Mercantile Trust and Deposit Company

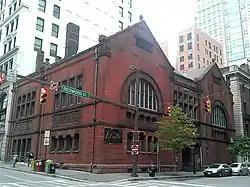
Mercantile Trust and Deposit Company, September 2012

Mercantile Trust and Deposit Company is a historic bank building in Baltimore, designed by the Baltimore architectural firm of Wyatt and Sperry and constructed in 1885. It has a brick-with-stone-ornamentation Romanesque Revival structure, with deeply set windows, round-arch window openings, squat columns with foliated capitals, steeply pitched broad plane roofs, and straight-topped window groups. The interior features a large banking room with a balcony, Corinthian columns and ornate wall plaster work.